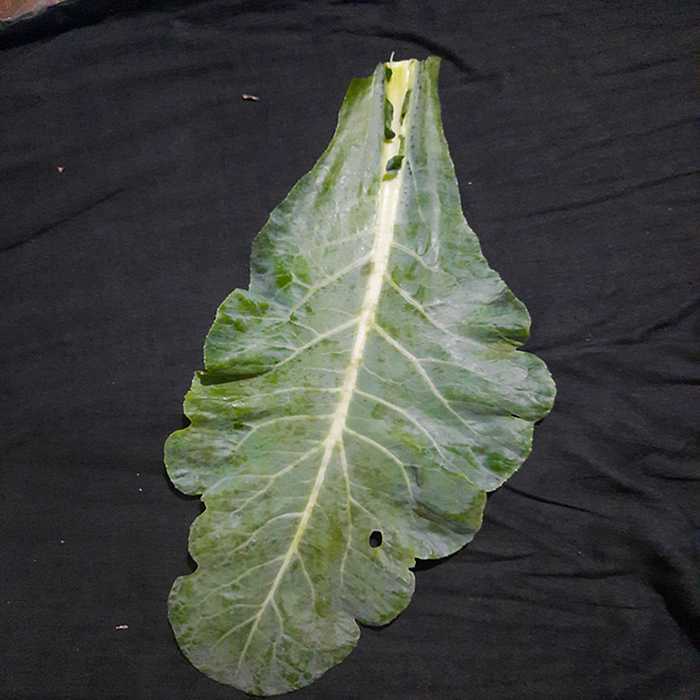
Plant: Cauliflower
Label: Fresh leaf